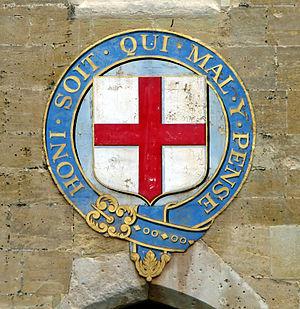
Emblème de l'Ordre de la Jarretière au Château de Windsor, Angleterre
Honni soit qui mal y pense peut faire référence à :
« Honi soit qui mal y pense » est une devise anglo-normande. Elle est la devise de l'ordre de la Jarretière, le plus important ordre de la chevalerie britannique.
Une devise est une phrase courte ou une expression symbolique décrivant les motivations ou les intentions d'un individu, d'un groupe social, d'une organisation ou d'une institution, qui la choisit pour suggérer un idéal, comme règle de conduite ou pour rappeler un passé glorieux.
Le très noble ordre de la Jarretière est le plus élevé des ordres de chevalerie britanniques, fondé le 23 avril 1348 le jour de la Saint Georges, en pleine guerre de Cent Ans, par le roi Édouard III.
La chapelle Saint-Georges est la chapelle royale anglicane du XVᵉ siècle en style gothique du château de Windsor. Elle est dédiée à saint Georges, saint patron protecteur de l'Angleterre. Elle dépend directement de la couronne britannique, est la chapelle officielle de l’ordre de la Jarretière et se situe dans la partie basse du château, un des trois lieux de résidence officiels de la reine Élisabeth II.